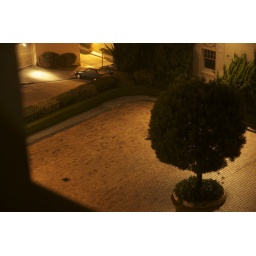
Looking out my window in the old building of the Fairmont